History of Alberta

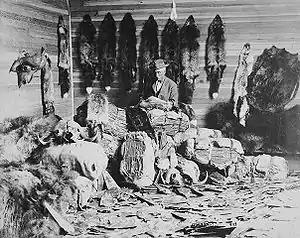
A fur trader in Fort Chipewyan in the 1890s

The early history of Alberta is closely tied to the fur trade, and the rivalries associated with it. The first battle was between English and French traders, and often took the form of open warfare. Most of central and southern Alberta is part of the Hudson Bay watershed, and in 1670 was claimed by the English Hudson's Bay Company (HBC) as part of its monopoly territory, Rupert's Land. This was contested by French traders operating from Montreal, the . When France's power on the continent was crushed after the fall of Quebec in 1759, the British HBC was left with unfettered control of the trade, and exercised its monopoly powers.